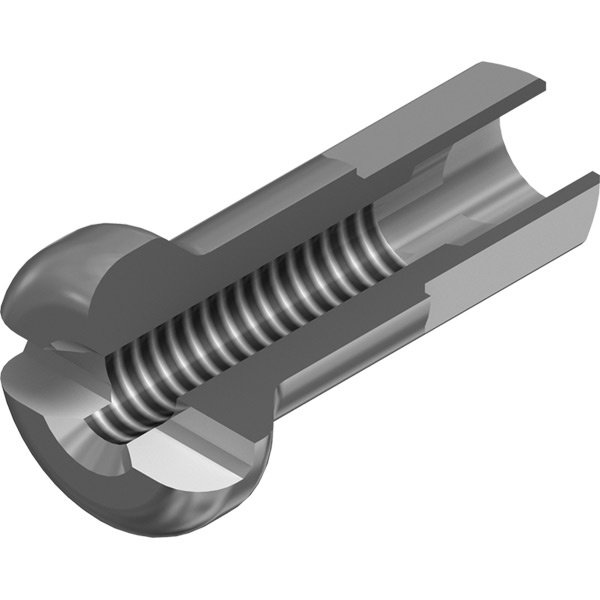
NIPPLES DT 2x16mm ProLck Brass BK
An excellent option to consider when having wheels built if you use your wheels hard, or where total reliability is important Loctite Threadlock is used to prevent spokes from loosening, yet it will still allow spoke tension to be readjusted in the future The nipple flats are accurately machined to ensure a perfect fit with a nipple key Made from brass, with a black electroplated finish for extra surface hardness For long life, strength and hardness, DT nipples are chosen by the world's best wheel builders Suitable for 2 mm diameter spokes, with an extra long 16 mm length to suit thicker rims
Brand: Madison
Category: Sporting Goods > Outdoor Recreation > Cycling > Bicycle Parts > Bicycle Wheel Parts > Bicycle Wheel Nipples